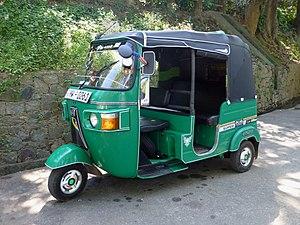
Tuk-tuk à Kandy (Sri Lanka)